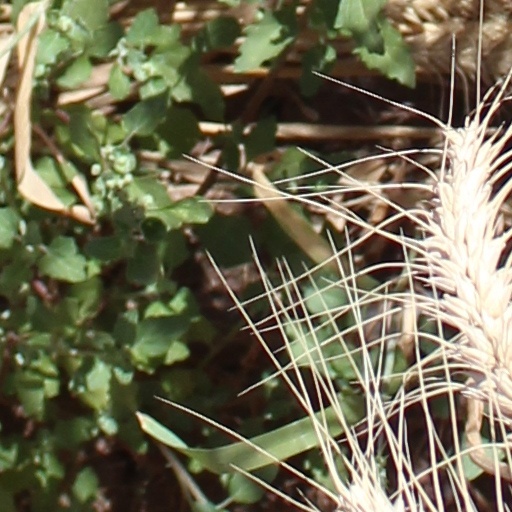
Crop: wheat